Pendine Sands

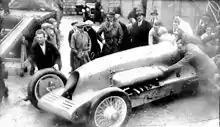
Campbell at Pendine in 1927

Four other record-breaking runs were made on Pendine Sands between 1924 and 1927; two more by Campbell, and two by Welshman J. G. Parry-Thomas in his car "Babs". Firstly the barrier was broken by Campbell. In April 1926, Parry-Thomas added approximately 20 mph to break the land speed record at 171.02 mph (273.6 km/h). Campbell raised the record to 174.22 mph (280.38 km/h) in February 1927 with his second "Blue Bird". On 3 March 1927, Parry-Thomas attempted to beat Campbell's record. On his final run while travelling at about the car crashed. There is an untrue urban myth that the exposed drive chain broke and partially decapitated him; "Babs" went out of control and rolled over. Parry-Thomas was the first driver to be killed in a world land speed record attempt.